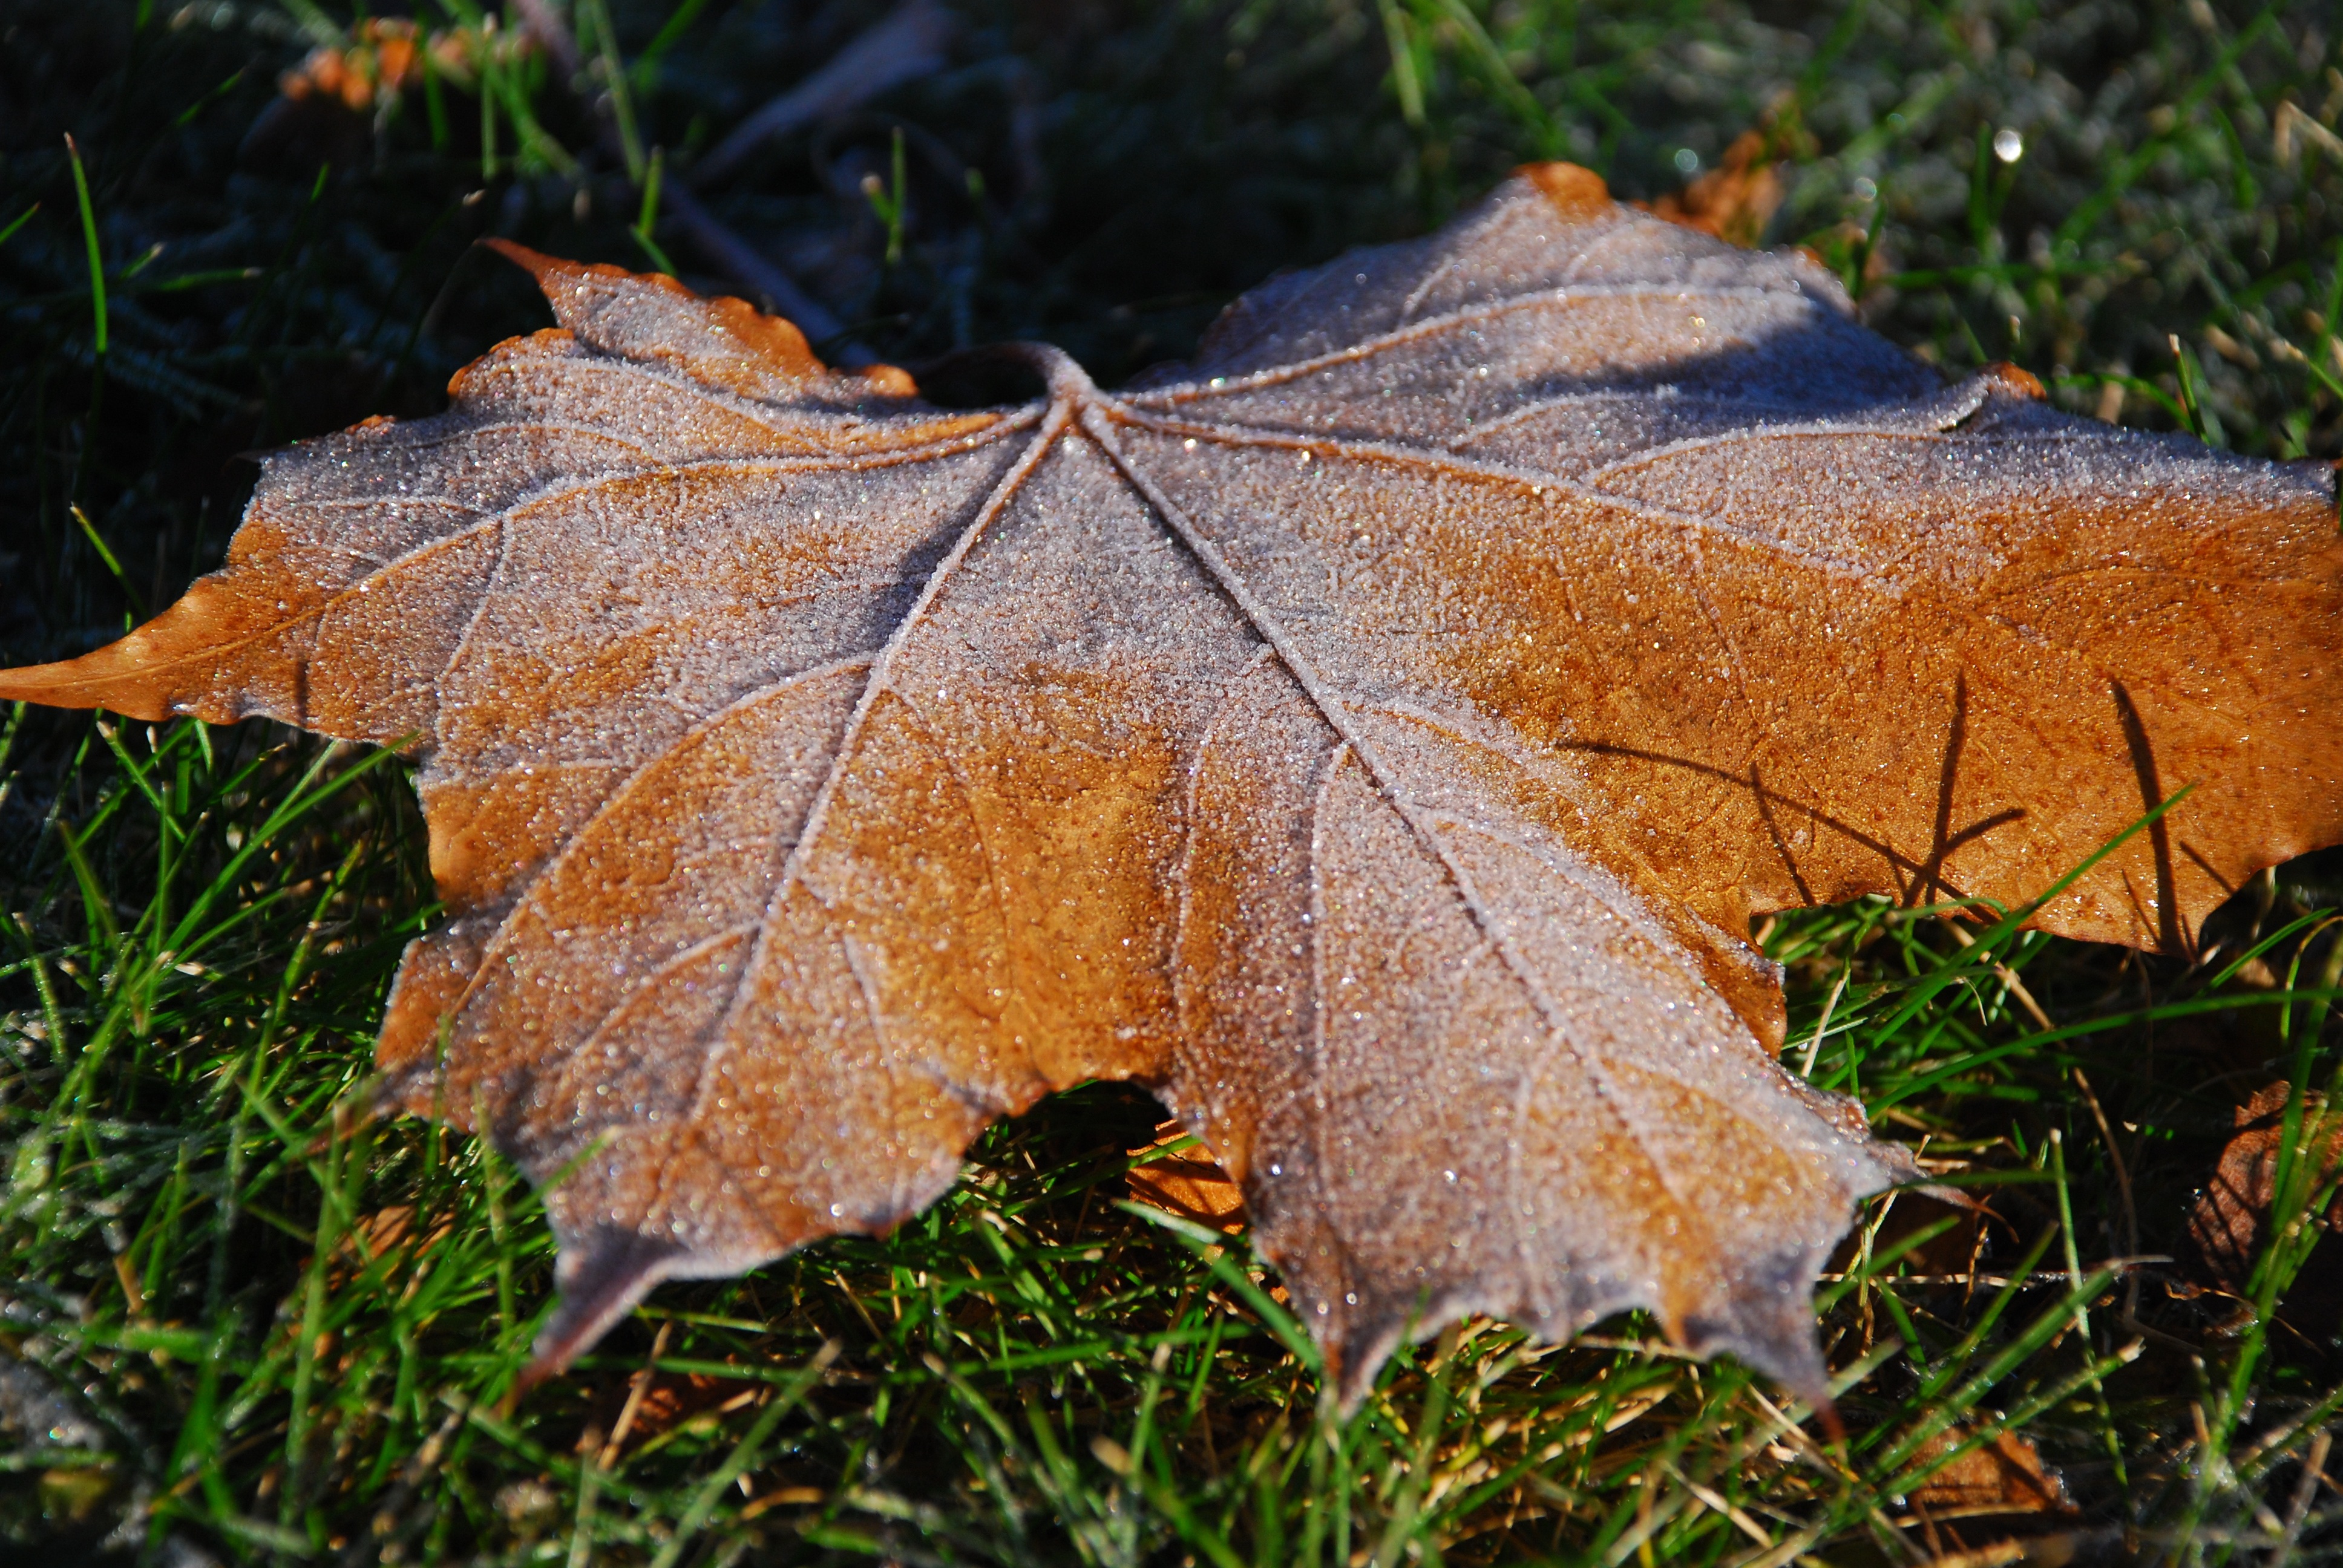
tree, nature, forest, grass, branch, plant, leaf, orange, autumn, botany, season, maple tree, maple leaf, deciduous, woodland, autumn leaves, fallen leaves, flowering plant, woody plant, land plant